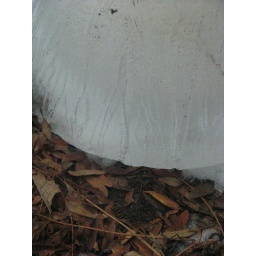
ice cracks in the upturned dog water bowl ice chunk outside